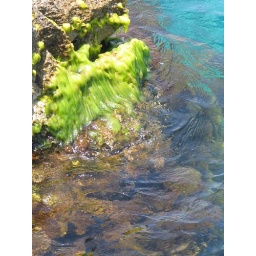
Algea in water off the coast of Greece